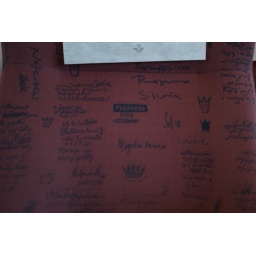
Queen graffiti seat in a train